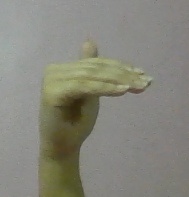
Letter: khaa